Burnum Burnum

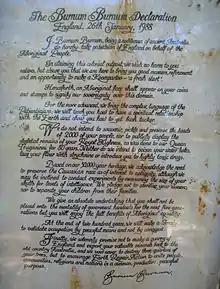
The Burnum Burnum Declaration

Burnum first came into contact with the Bahá’í Faith in 1956, and formally identified as a Bahá’í in 1969. He later cited the consistent love shown to him by Bahá’ís as the reason for his becoming a Bahá'í and being active in teaching the Bahá'í Faith. In the early 1970s, he was elected as one of nine members of Australia's Bahá'î administrative body (the National Spiritual Assembly of the Bahá'ís of Australia) and served with distinction. In 1975, he encountered American playwright and author, Tom Lysaght, at the Canberra Airport, invited Lysaght to his home, and both introduced the fledgling young writer to the Bahá'í Movement and confirmed Lysaght in his new faith.